Bramantino

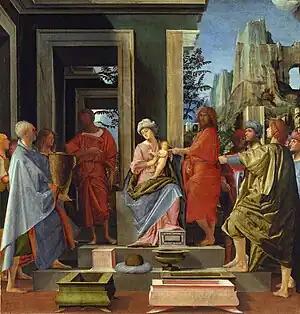
Bramantino, "Adoration of the Magi", National Gallery, London, c. 1500

Bartolomeo Suardi was an Italian painter and architect, mainly active in his native Milan.